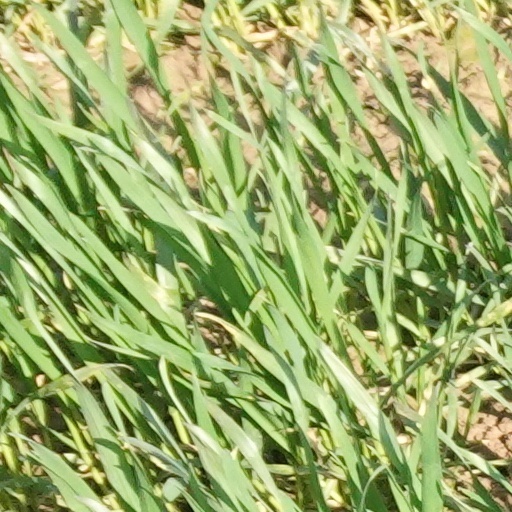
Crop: wheat